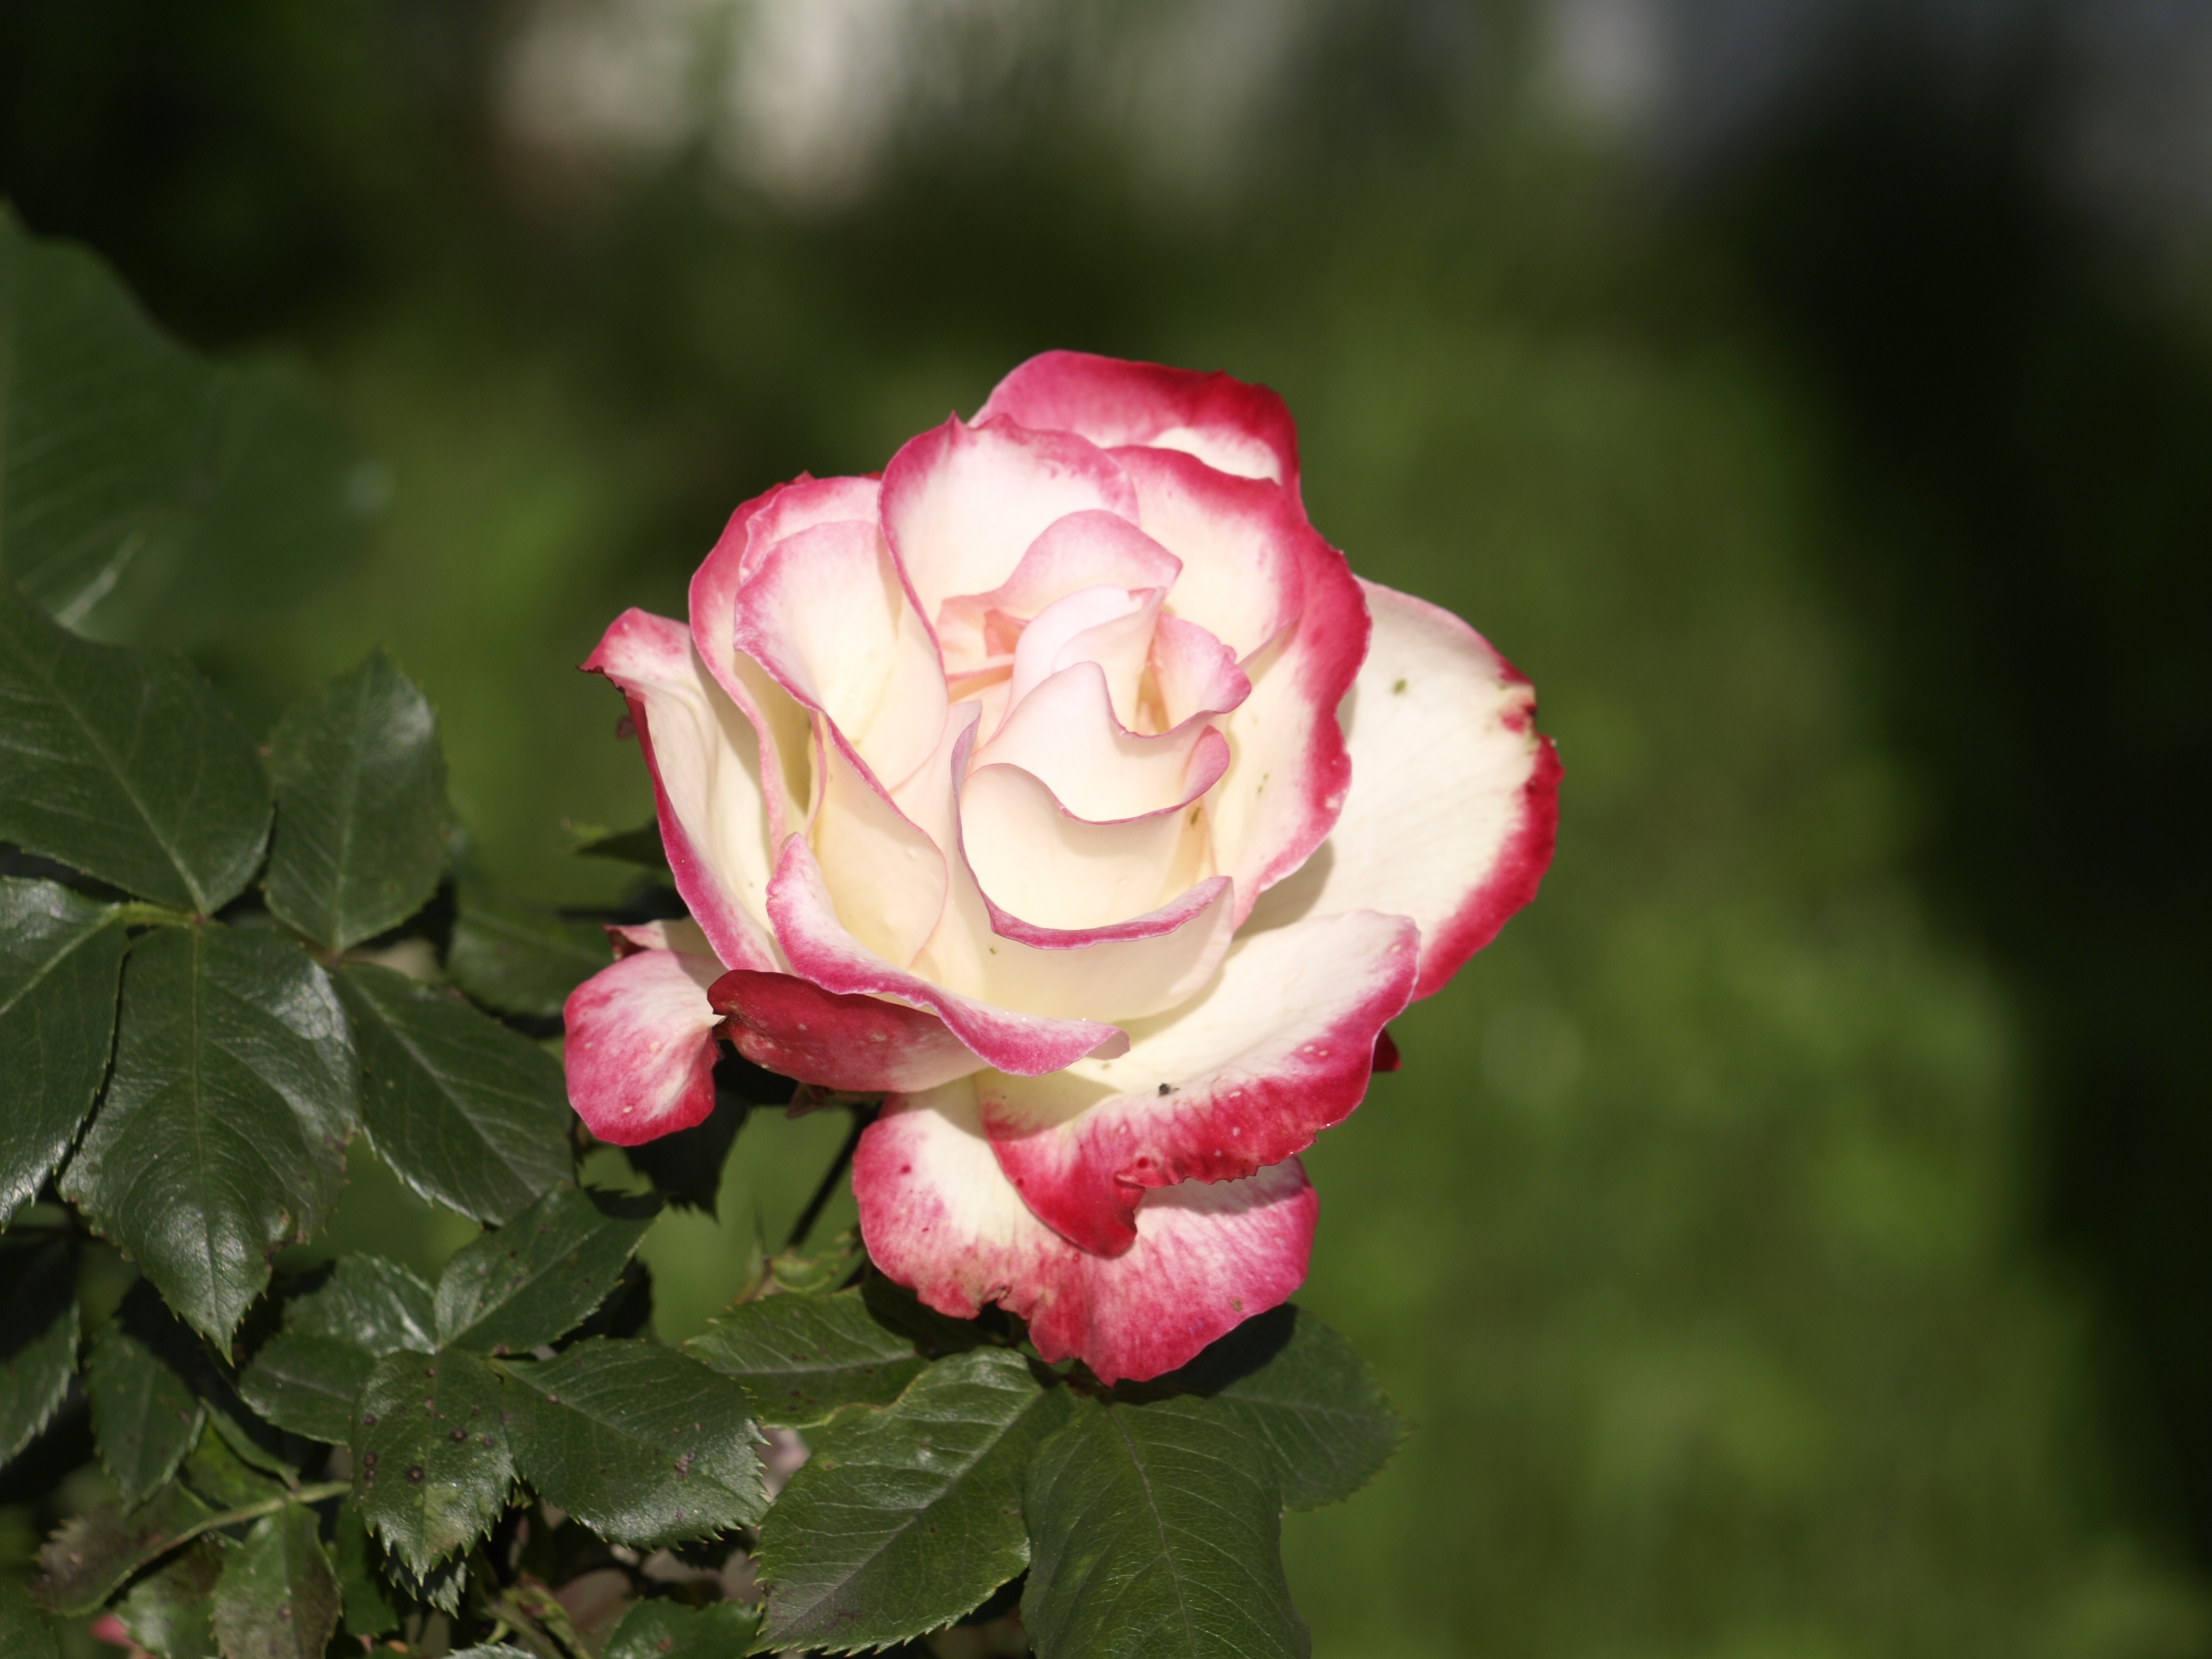
blossom, plant, white, flower, petal, rose, red, botany, pink, flora, gardening, petals, bud, floribunda, macro photography, flowering plant, garden roses, rose family, land plant, rosa centifolia, rose order